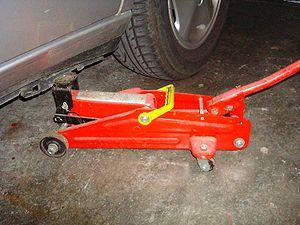
Cric hydraulique pour automobile
Un cric est un appareil de levage qui est utilisé dans différents corps de métiers, allant des ateliers de réparation automobile aux caves vinicoles.